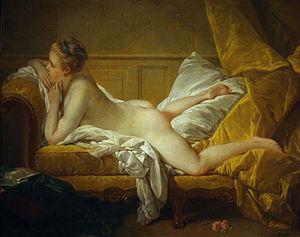
Louis XV, dit le « Bien-Aimé », né le 15 février 1710 à Versailles où il est mort le 10 mai 1774, est un roi de France et de Navarre. Membre de la maison de Bourbon, il règne sur le royaume de France du 1ᵉʳ septembre 1715 à sa mort. Il fut le seul roi de France à naître et mourir au château de Versailles.
Marie-Louise O'Murphy, née le 21 octobre 1737 à Rouen, morte le 11 décembre 1814 à Paris, connue comme le modèle d'un tableau de François Boucher, est l'une des petites maîtresses de Louis XV.